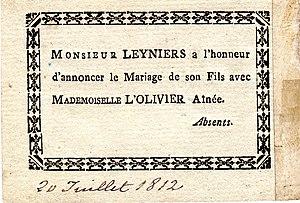
Annonce mariage de Monsieur LEYNIERS avec Mademoiselle L'OLIVIER
La famille Leyniers, apparue à Bruxelles dès le XVᵉ siècle a produit de nombreux tapissiers de haute lice et des teinturiers, experts dans l'art de teindre en subtiles nuances les fils de laines destinés à ce métier.